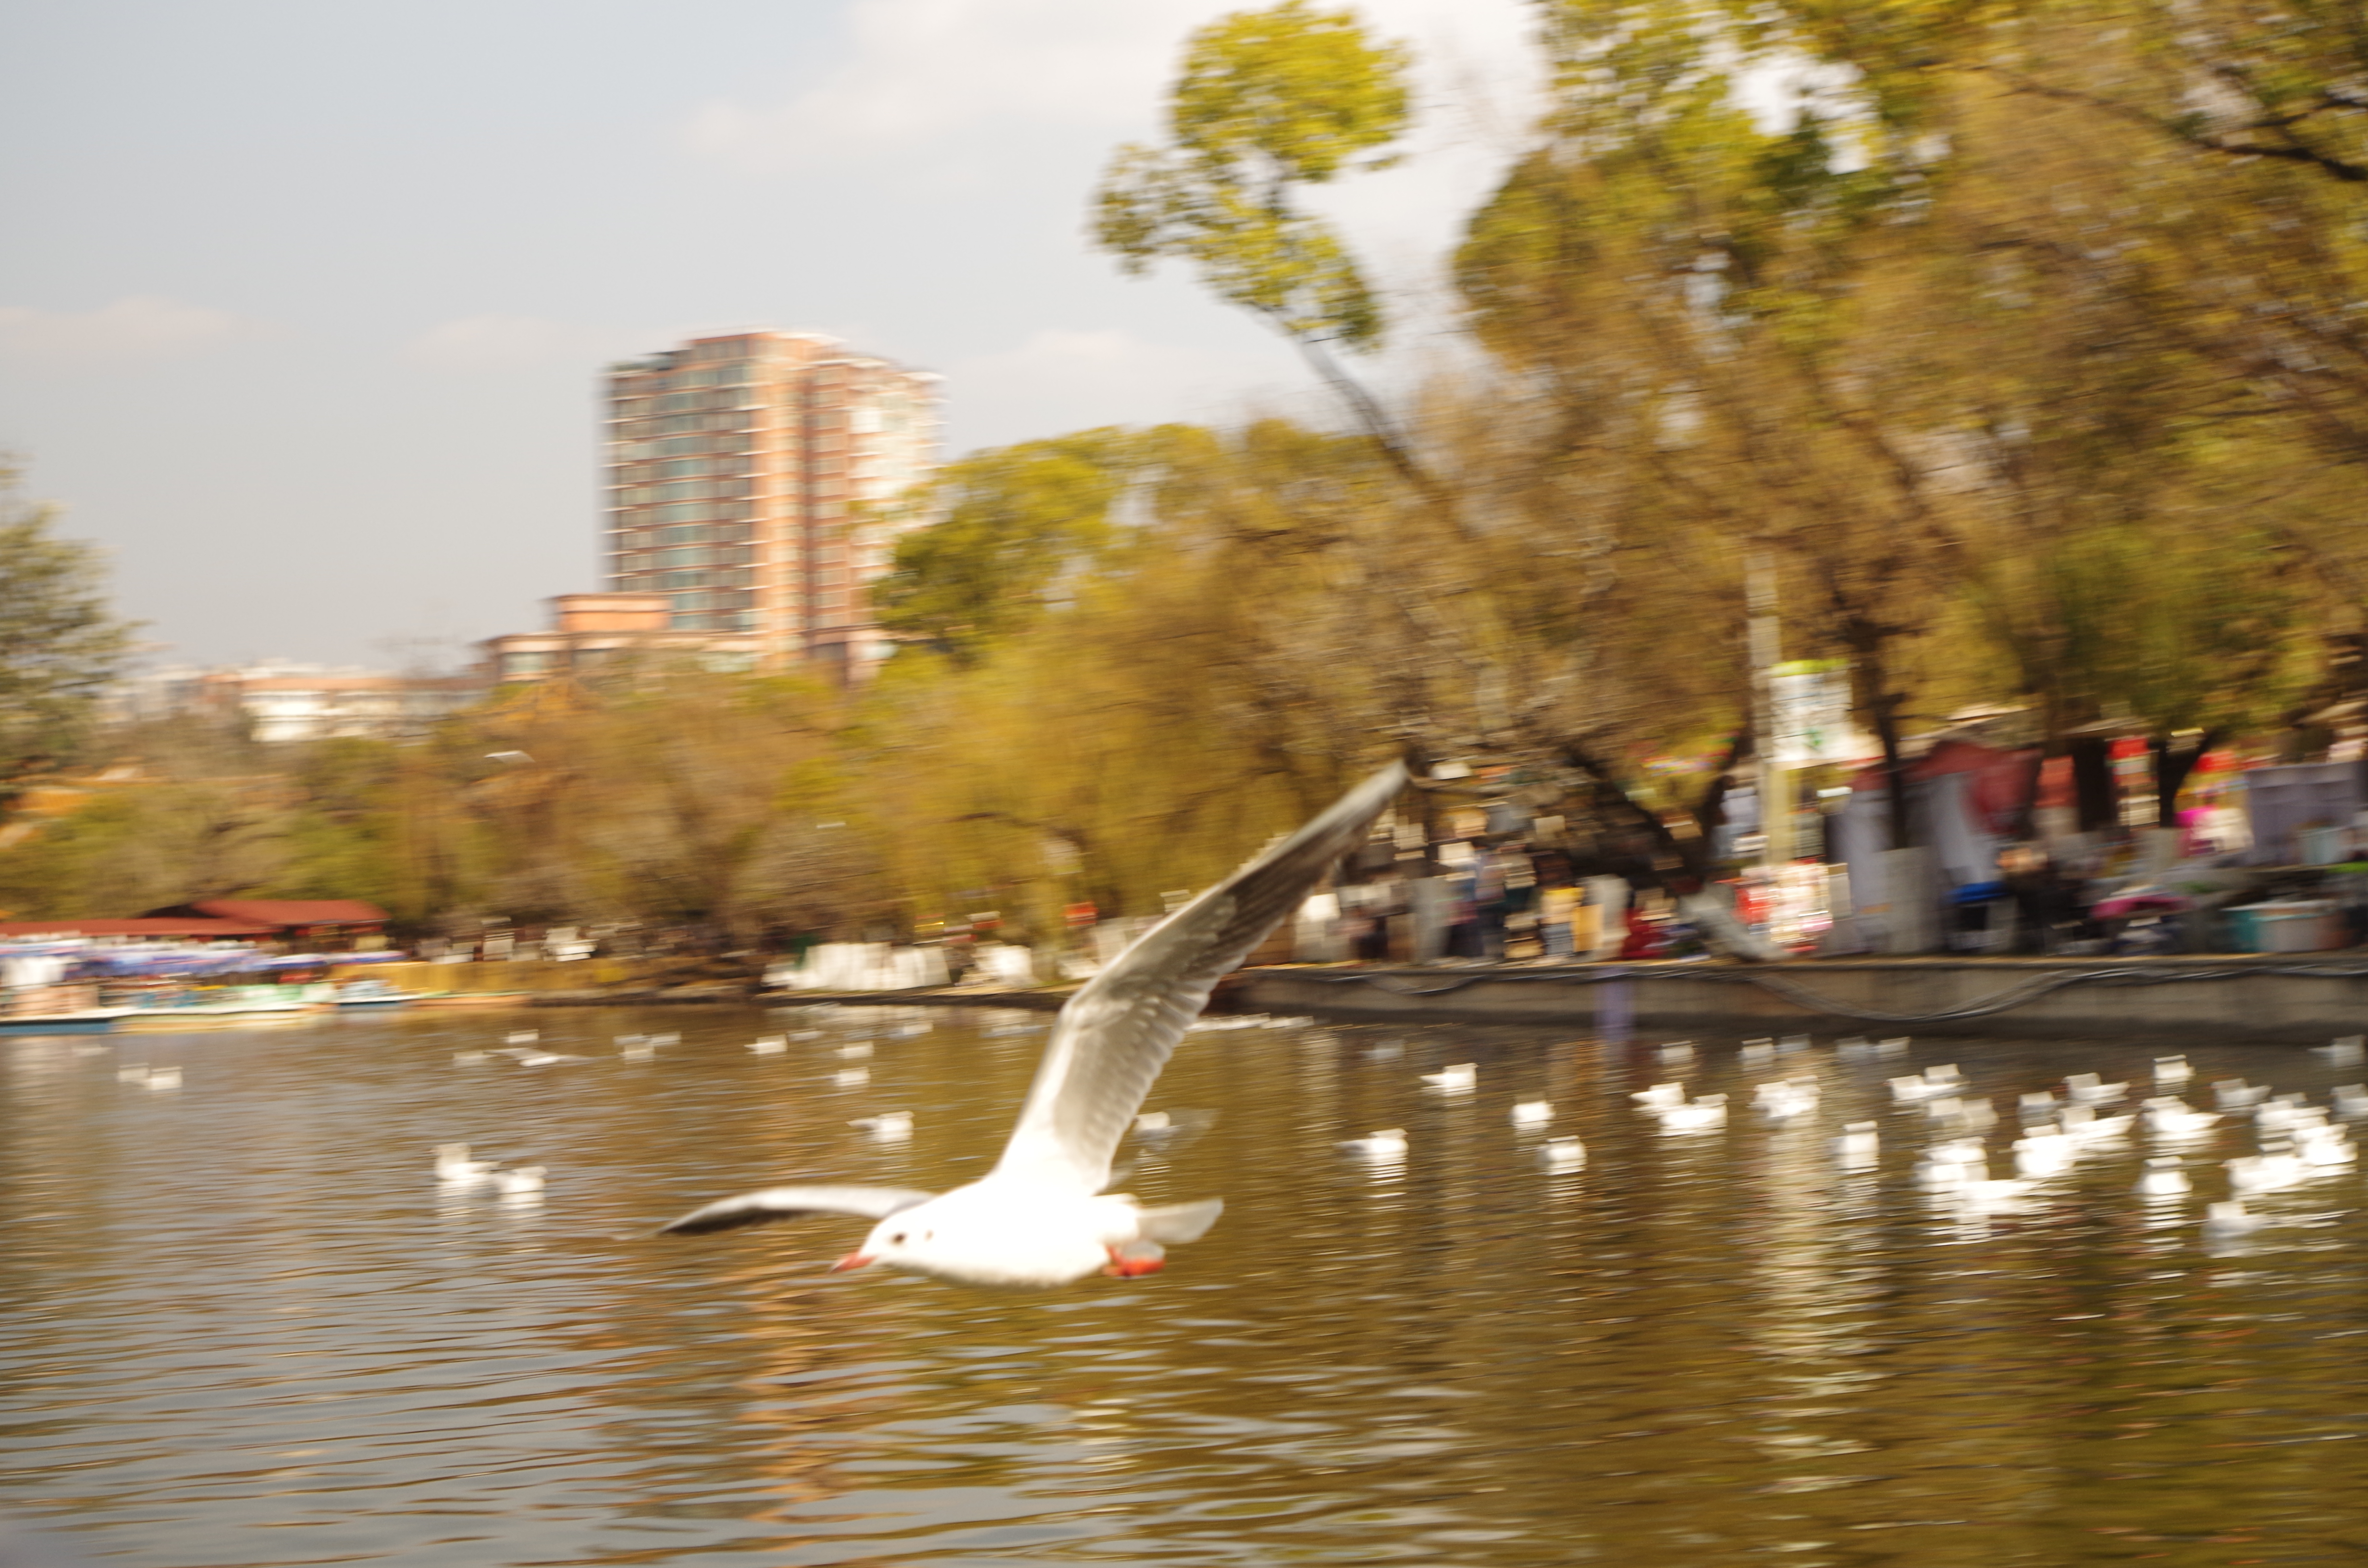
natural, water, bird, sky, plant, tree, lake, body of water, watercourse, building, bank, city, waterway, leisure, ducks, geese and swans, recreation, waterfowl, bridge, beak, seabird, channel, water bird, reservoir, canal, reflection, evening, tower block, water transportation, lari, pond, landscape, wing, charadriiformes, wildlife, tourism, autumn, gull, tail, duck, bayou, flock, boating, swan, river